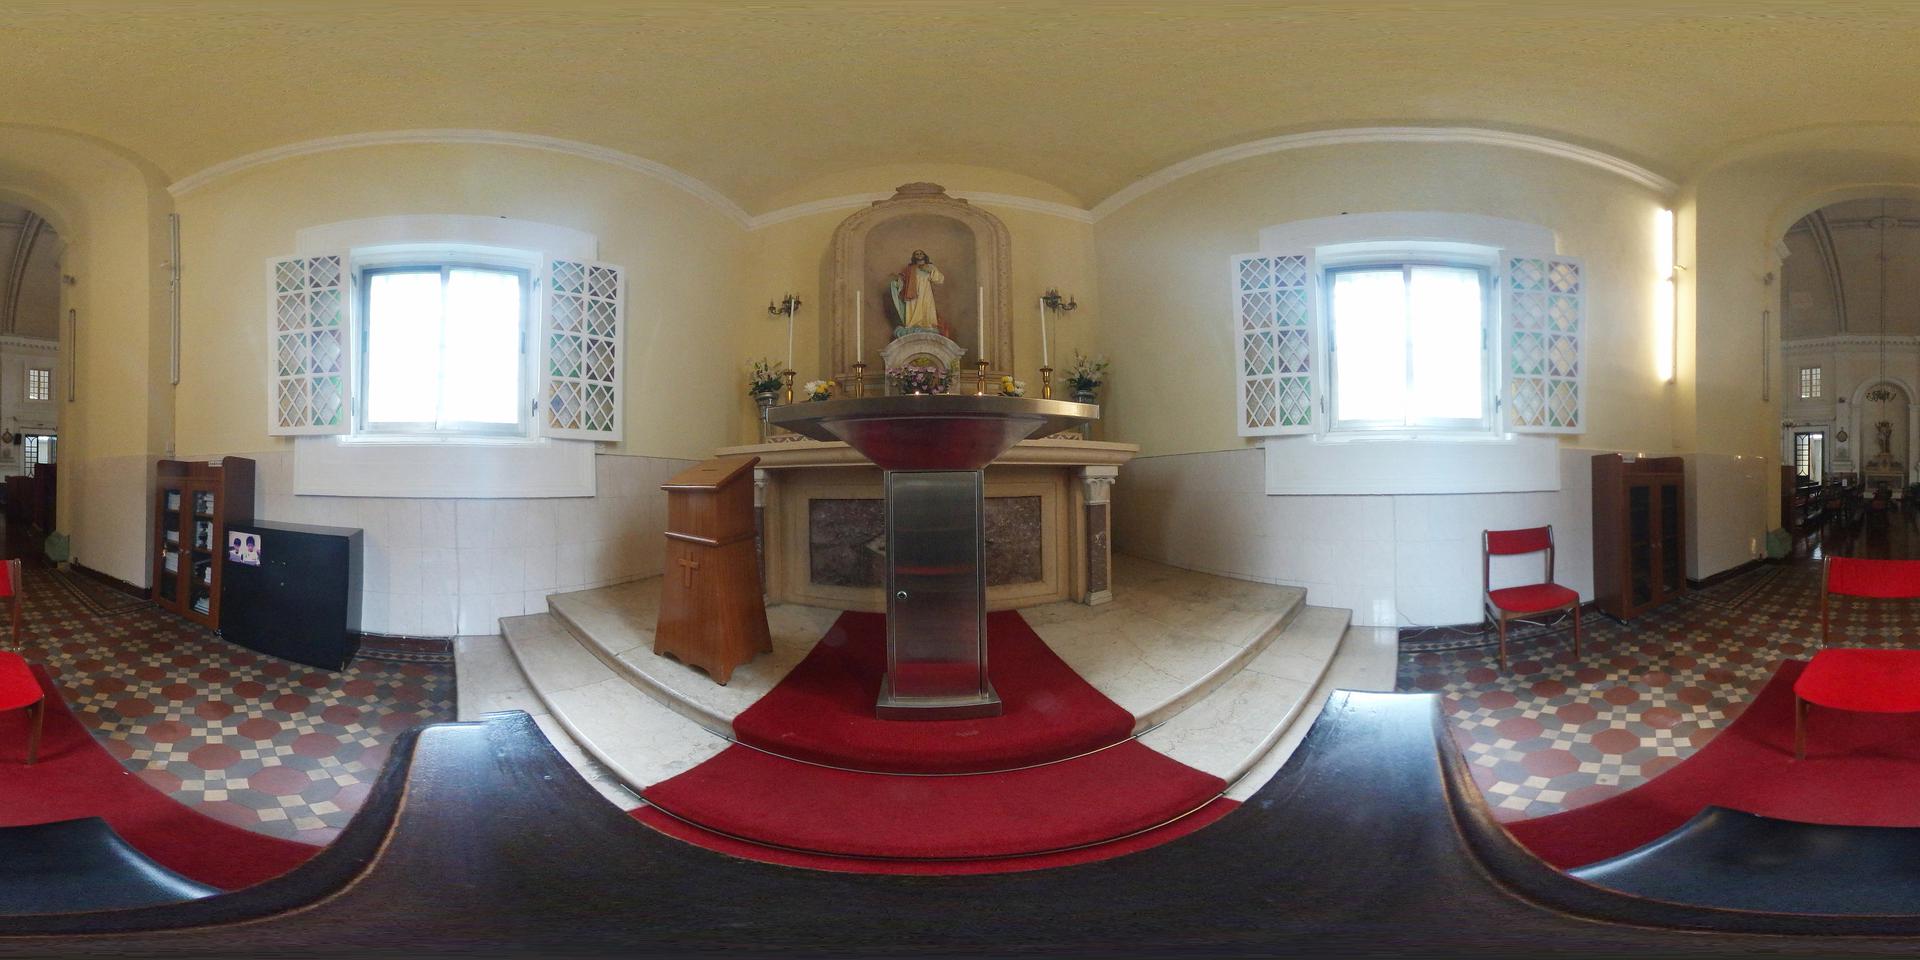
Referred object: The small red chair below the window

Referred object: the metal baptismal font